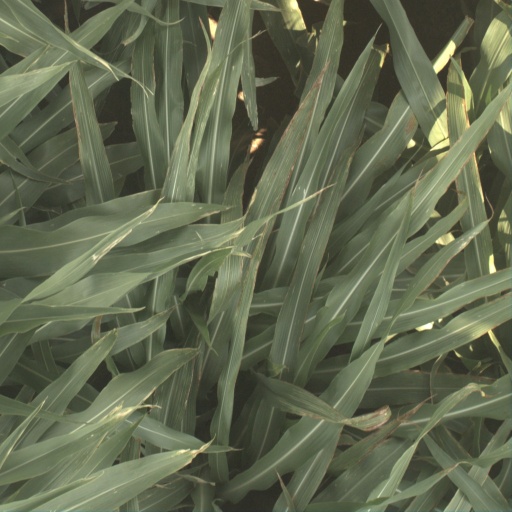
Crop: sorghum